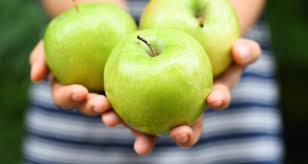
Label: apples